Casio Wave Ceptor

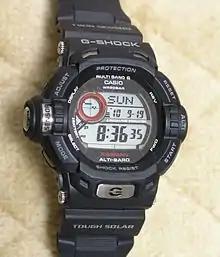
A Casio G-Shock GW-9200J "Riseman" watch incorporating Multi-band 6 technology

Casio Multi-Band 6 watches can tune to six global low frequency radio time broadcasts. Some of the Casio G-Shock line of watches have Multi-Band 6 technology. The earlier Multi-Band 5 system could not receive the signal of the Chinese time signal transmitter. The Multi-Band 6 technology was first used in 2008, and first appeared on the "Riseman".